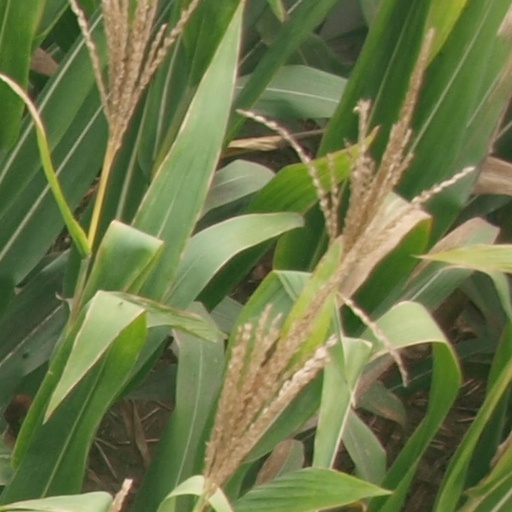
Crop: maize; corn